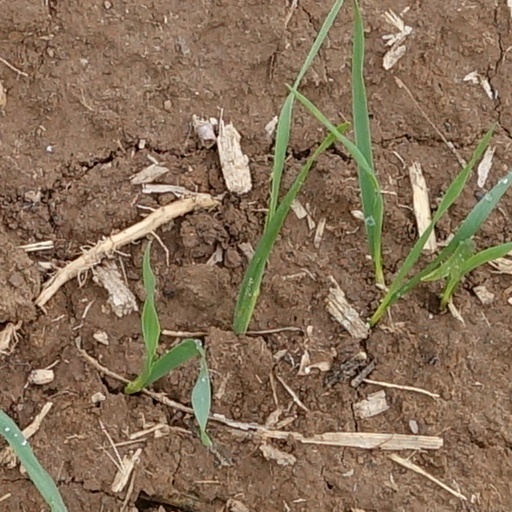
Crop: wheat